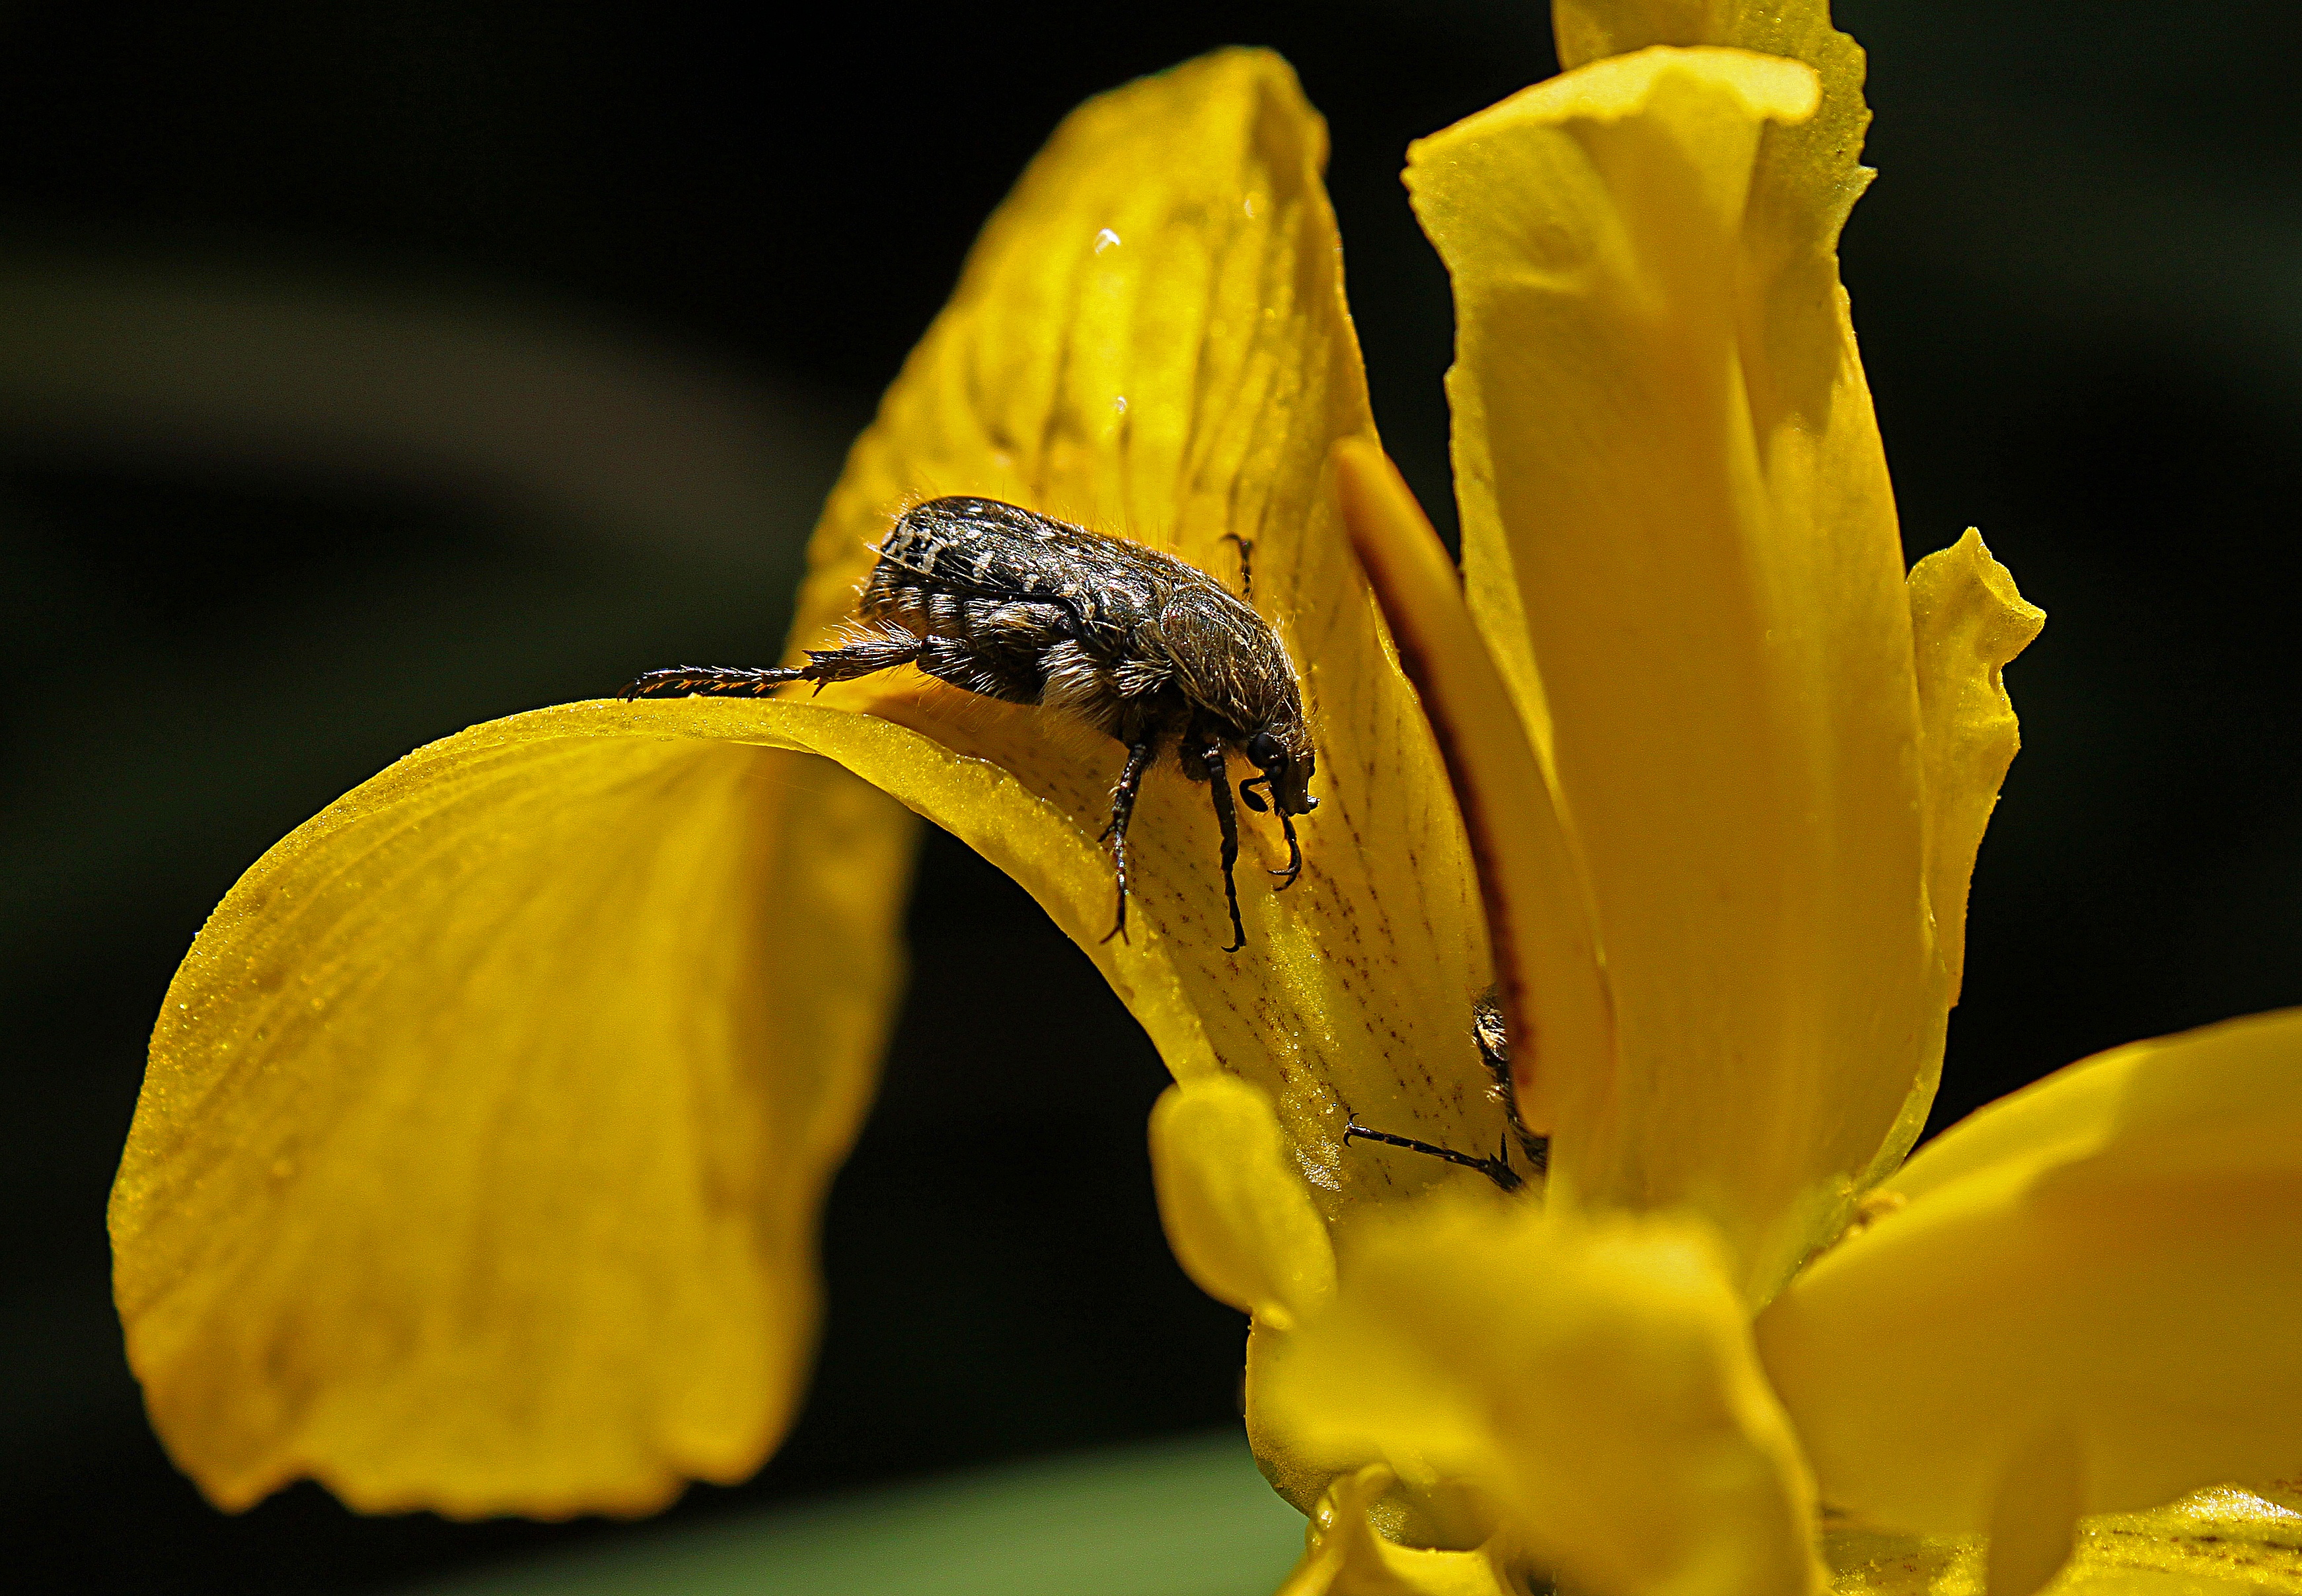
nature, blossom, plant, photography, leaf, flower, petal, pollen, green, insect, macro, botany, butterfly, yellow, flora, fauna, invertebrate, wildflower, flowers, close up, animals, bee, naturaleza, flores, nectar, ggl1, xovesphoto, animales, gphoto, canoneos500d, macro photography, honey bee, pollinator, plant stem, membrane winged insect